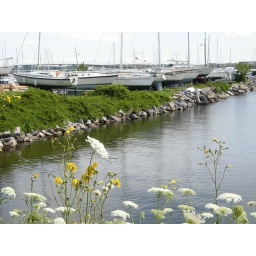
sailboats in dry-dock at Rousses Point, NY where we crosssed on a bridge onto the Champlain Islands of Vermont.